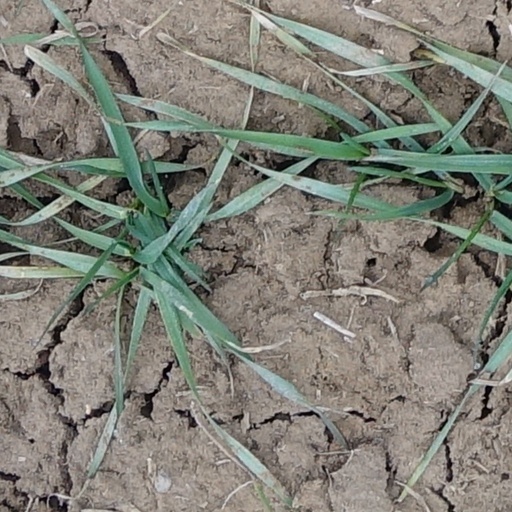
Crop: wheat